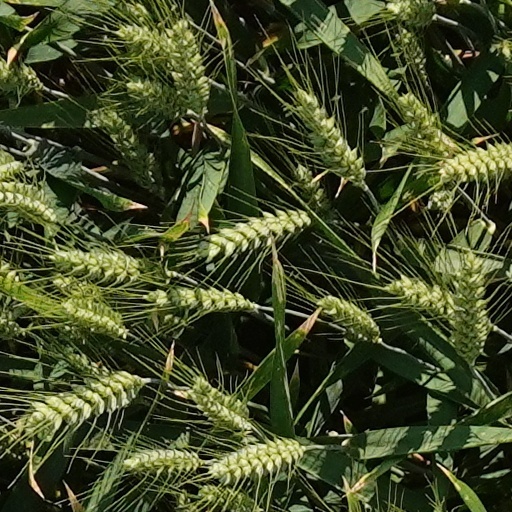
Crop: wheat